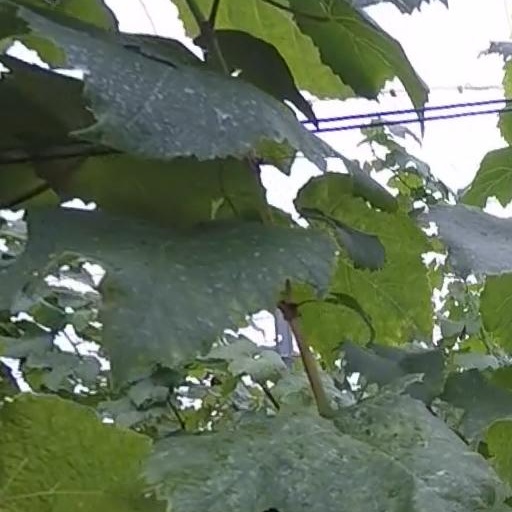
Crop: grape